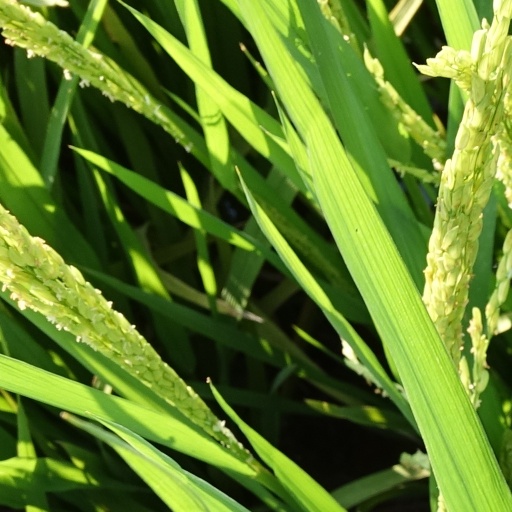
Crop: rice